Fred Anhalt

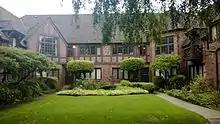
An Anhalt apartment courtyard.

A growing interest in classic European architectural styles led Anhalt to begin sketching concepts for larger and more sophisticated apartment building designs, incorporating elements drawn from architectural pattern books such as Samuel Skidmore's "Tudor Homes of England". Many of these new, multi-story buildings incorporated Tudor and Norman elements, such as turrets, stained-glass windows, and spiral staircases. Others drew on the Spanish Mission style in their use of clay roof tiles and faux-adobe stucco with ceramic inlays.